Shazam (music app)

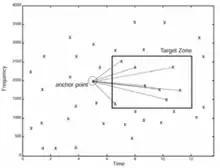
The target zone of a song that was scanned by Shazam.

Shazam identifies songs using an audio fingerprint based on a time-frequency graph called a spectrogram. It uses a smartphone or computer's built-in microphone to gather a brief sample of the audio being played. Shazam stores a catalogue of audio fingerprints in a database. The user records a song for 10 seconds and the application creates an audio fingerprint. Shazam works by analyzing the captured sound and seeking a match based on an acoustic fingerprint in a database of millions of songs. If it finds a match, it sends information such as the artist, song title, and album back to the user. Some implementations of Shazam incorporate relevant links to services such as iTunes, Apple Music, Spotify, YouTube Music, or Groove Music.